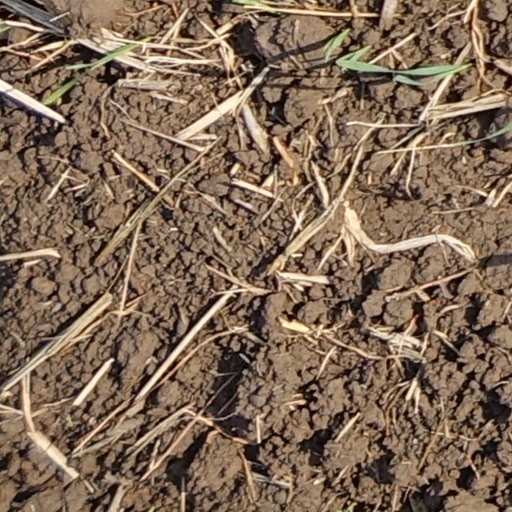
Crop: wheat